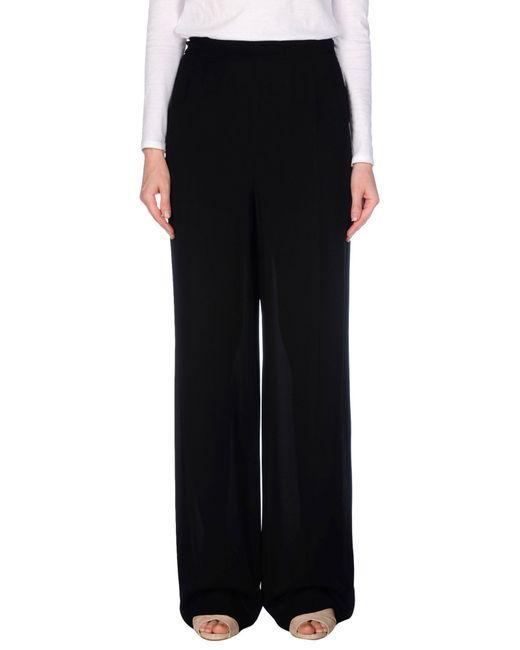
schwarze fließende Abendhose mit hoher Taille, weicher Stoff